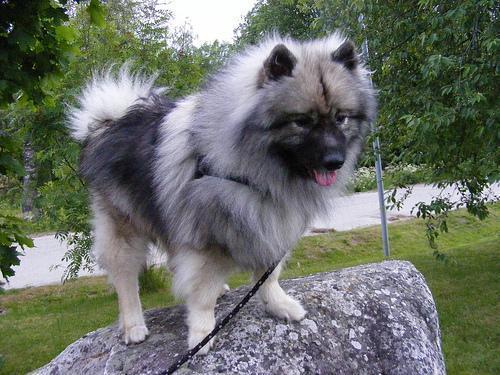
keeshond